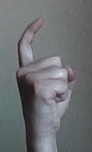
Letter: ra